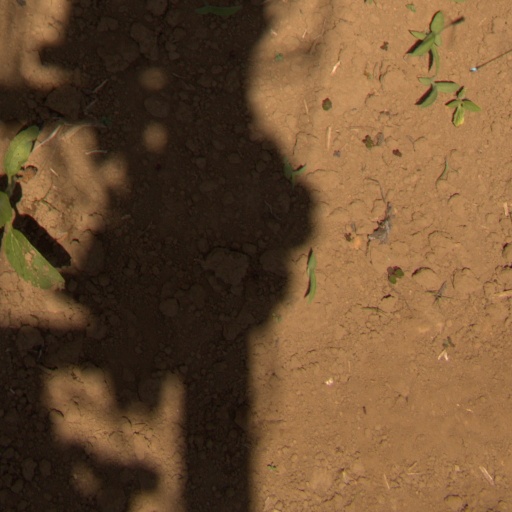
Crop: Jerusalem artichoke